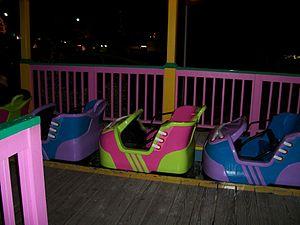
Euro Disneyland à Euro Disney Resort ouvert au public le 12 avril
Six Flags Fiesta Texas est un parc d'attractions situé près de San Antonio au Texas.